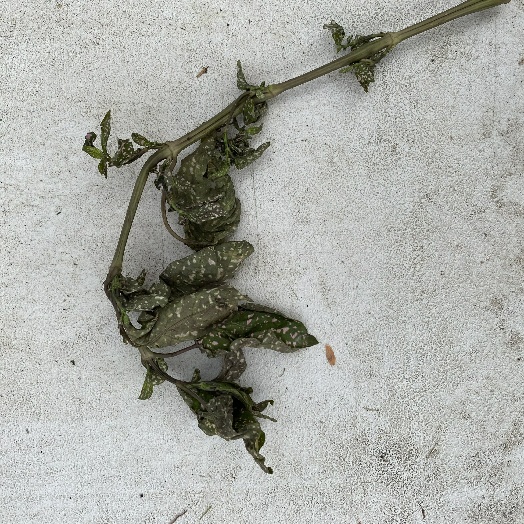
Label: generalcompost